Jumah Hammad

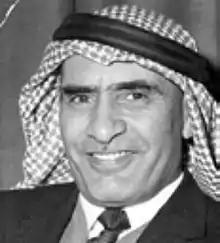

Jumah Hammad (Arabic: ) is a writer, novelist and politician who is Jordanian of Palestinian origin. He occupied many political positions. He died in 1995 in Arish.